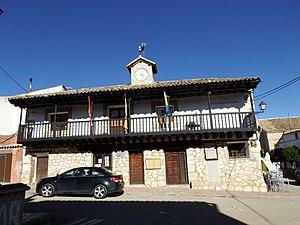
Olmeda del Rey est une municipalité espagnole de la province de Cuenca, dans la région autonome de Castille-La Manche.